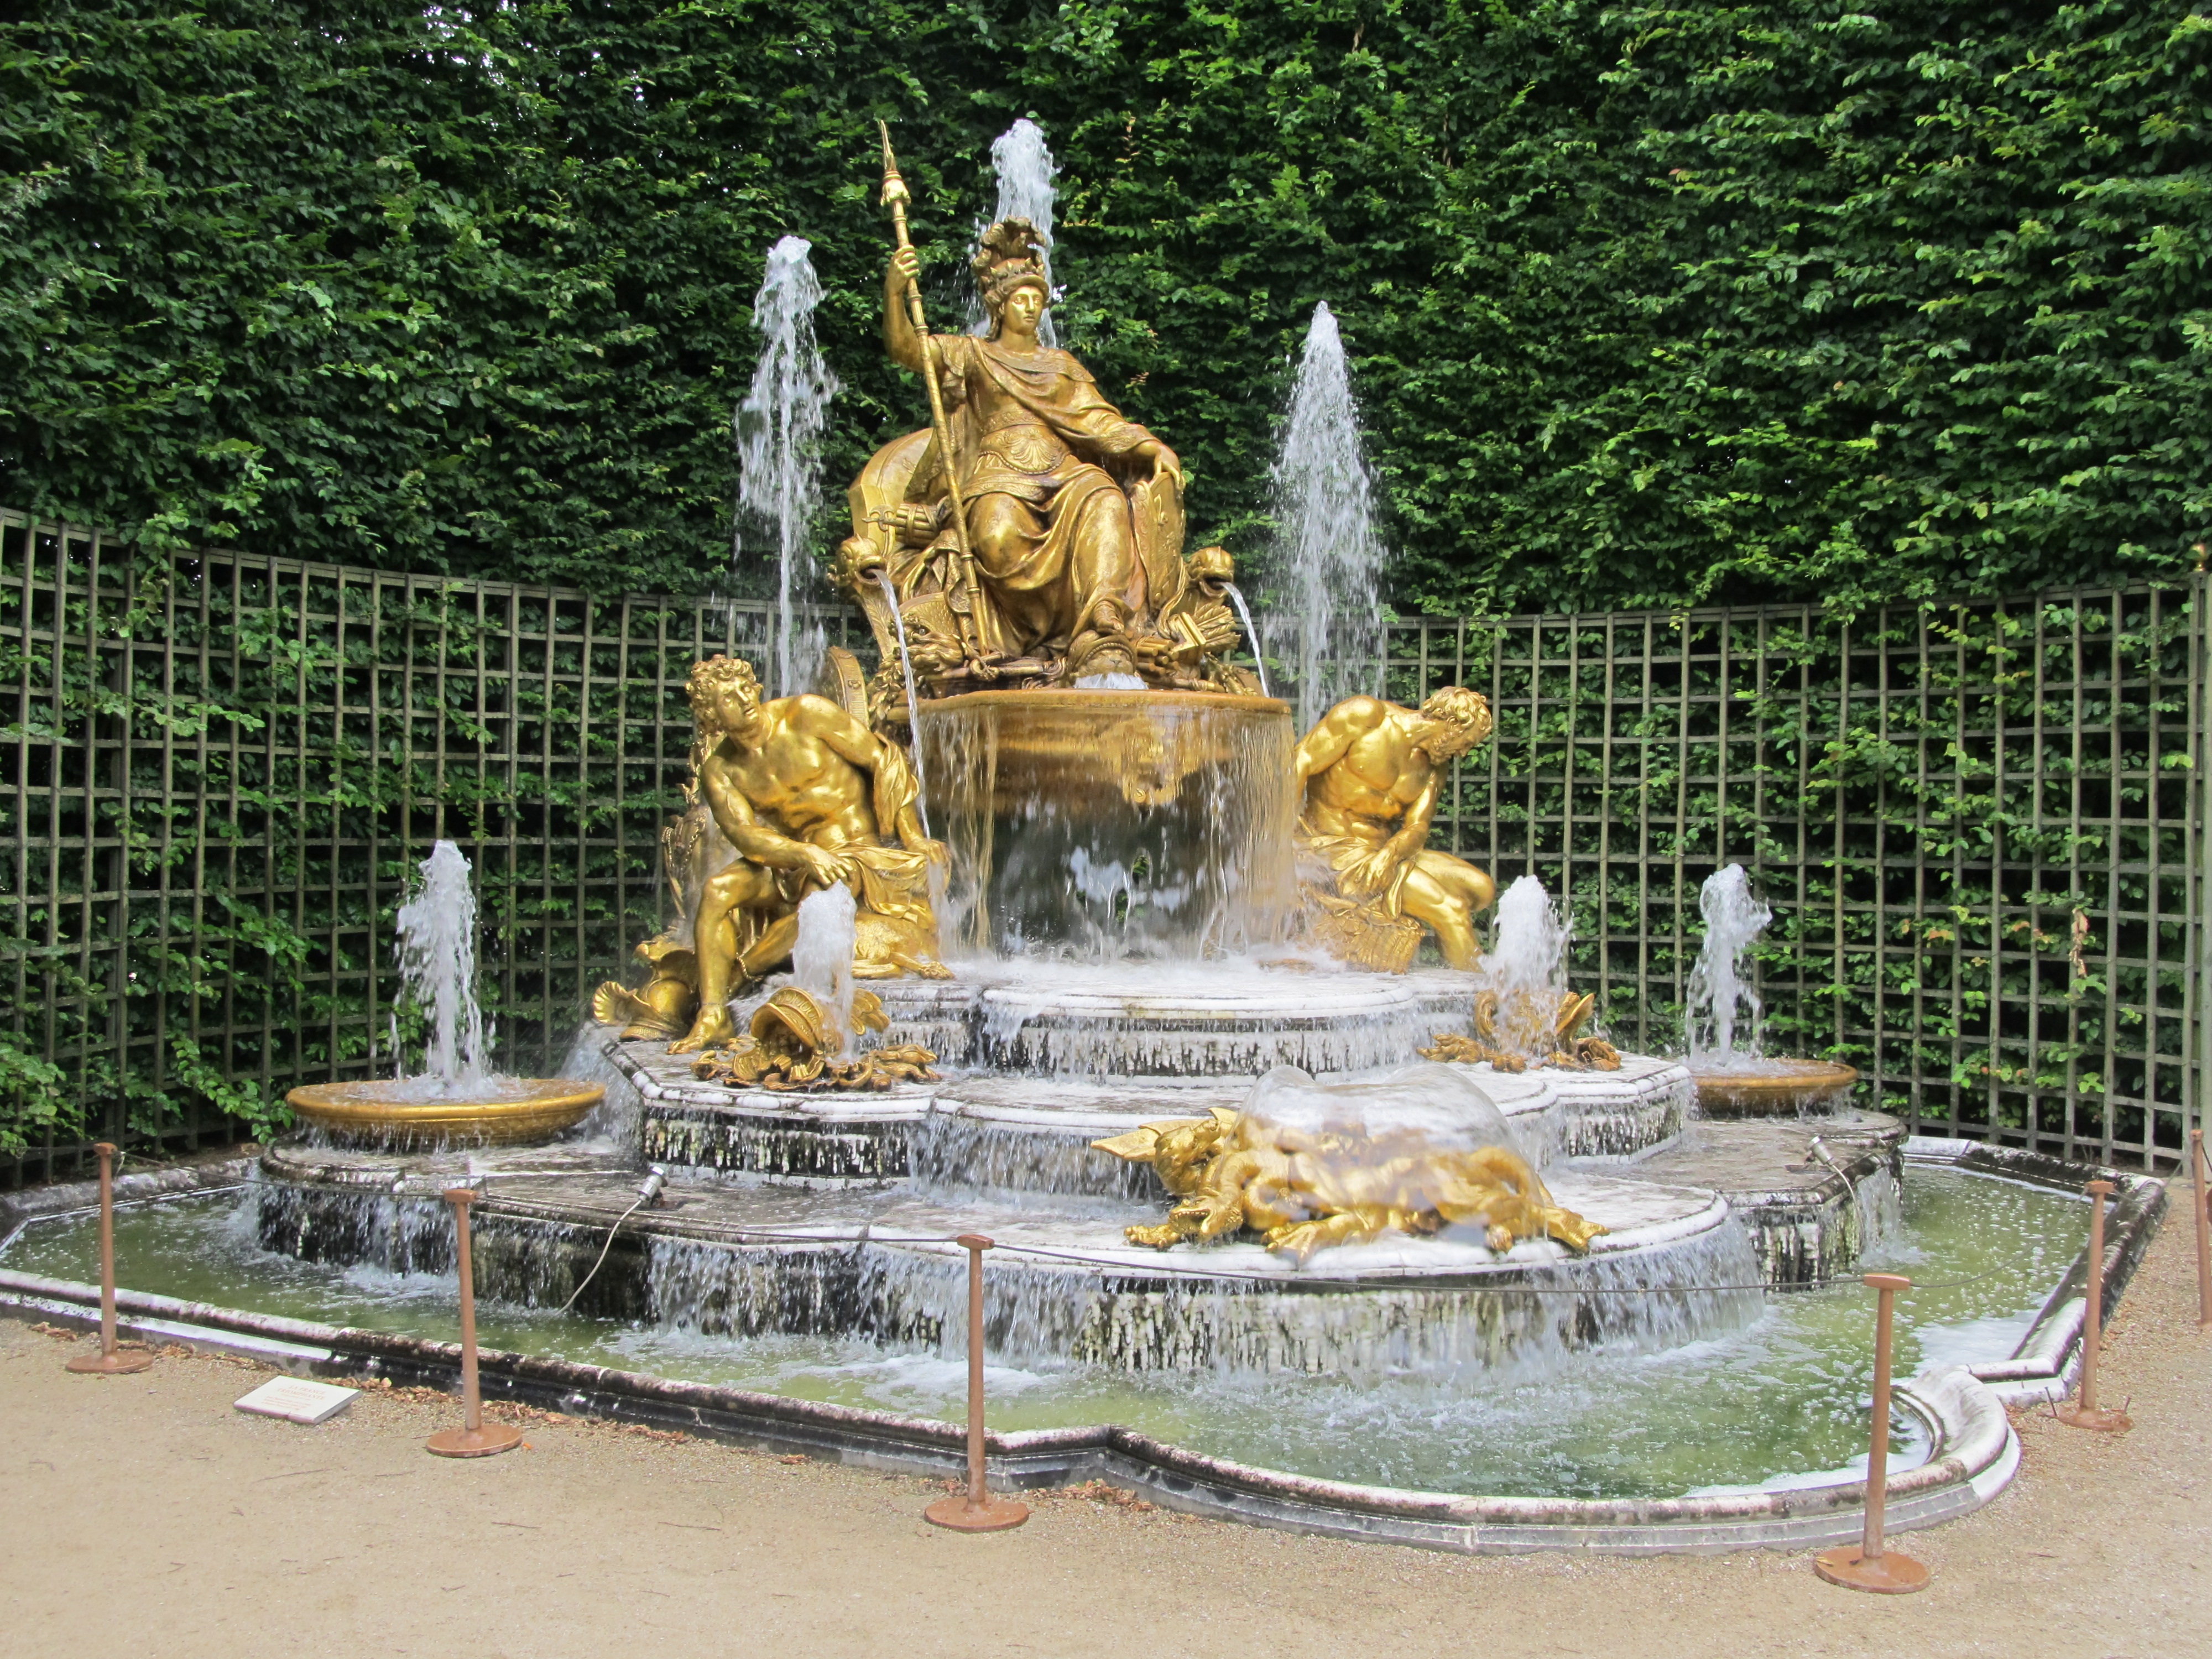
monument, france, statue, plaza, sculpture, fountain, versailles, water feature